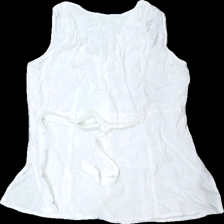
View: back
Type: Tank top
Category: Ladies
Brand: Not in the list
Brand text on label: S.E.A.L
Colors: White
Material: 100% viscose
Pattern: Embroidered
Cut: Regular
Size: 42
Season: All
Price range: 50-100
Recommended usage: Reuse
Description: vitt linne med broderi högst upp